Postage stamps and postal history of Cuba

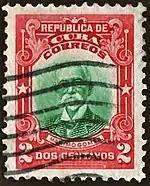
A 1910 stamp of Cuba

The Cuban government of the República de Cuba issued stamps from its inception in 1902 until Fidel Castro assumed control on January 1, 1959. The first issue was on September 30, 1902. There were no stamps yet printed by Cuba, but they had many of the little used 3¢ allegory stamps of 1899. They choose to overprint these stamps to meet the 1¢ postal rate demand by overprinting a large numeral "1" on each stamp with the legend "UN CENTAVO" "HABILITADO" and "OCTUBRE 1902". Cubans continued to use the allegory stamps of 1899. In 1905, four of the five regular rate allegory stamps were reprinted for Cuba in the United States, but this time the printer made minute changes in each of the stamps before the reprint so as to make them distinguishable.